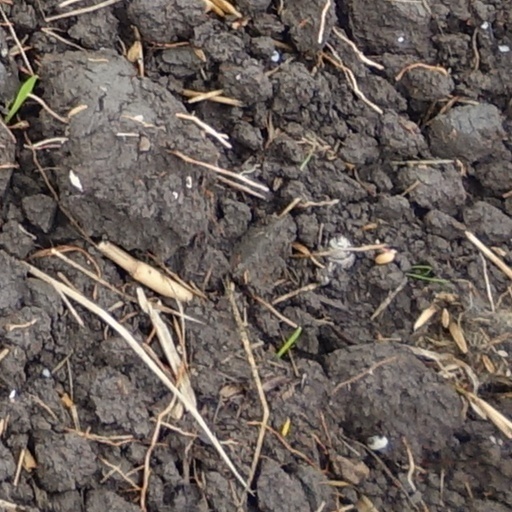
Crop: wheat